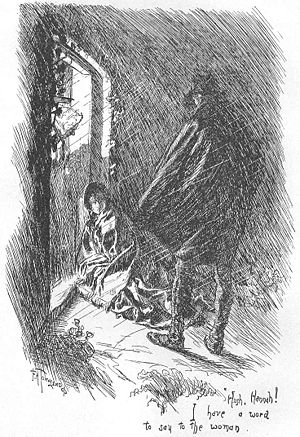
Jane Eyre / Genre
St. John Rivers finder Jane og tager hende til sig i Moor House (Hedehuset), tegnet af F. H. Townsend.
Jane Eyre er en roman fra 1847 af den engelske forfatter Charlotte Brontë. Af frygt for anmeldernes diskriminering, udgav hun den først under det mandlige pseudonym Currer Bell. Den blev en succes med et ry for at være "dristig", og udkom i løbet af kort tid i flere oplag; og da rygterne om forfatterens identitet blev ret underlige, dristede Brontë sig til at stå frem.